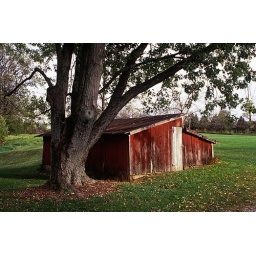
Little red chicken coop barn under a tree on Aboite Center Road in Allen County, Indiana.